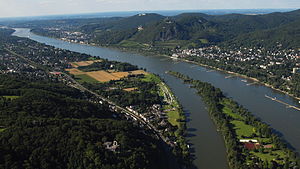
Rhinen / Geografi / Forløb / Niederrhein
Mittelrhein bliver til Niederrhein ved Siebengebirge nær Bonn
Rhinen er en europæisk flod, der udspringer ved Tomasee ved Oberalppasset i den schweiziske kanton Graubünden i den sydøstlige del af de Schweiziske Alper. Floden danner grænse mellem Schweiz og Østrig, mellem Schweiz og Liechtenstein og mellem Schweiz og Østrig, inden den løber ud i Bodensee, hvor den danner grænsen mellem Schweiz og Tyskland. Nord for Basel danner Rhinen grænsen mellem Frankrig og Tyskland indtil et punkt sydvest for Karlsruhe, hvorfra Rhinen løber gennem det tyske Ruhr-distrikt. Øst for Nijmegen løber Rhinen videre ind i Holland for til sidst at løbe ud ved Nordsøkysten. Den største by ved Rhinen er Köln med et indbyggertal på 1.024.373. Rhinen er med sine 1.232 km den tredjelængste flod i Europa, kun overgået af Donau og Volga.